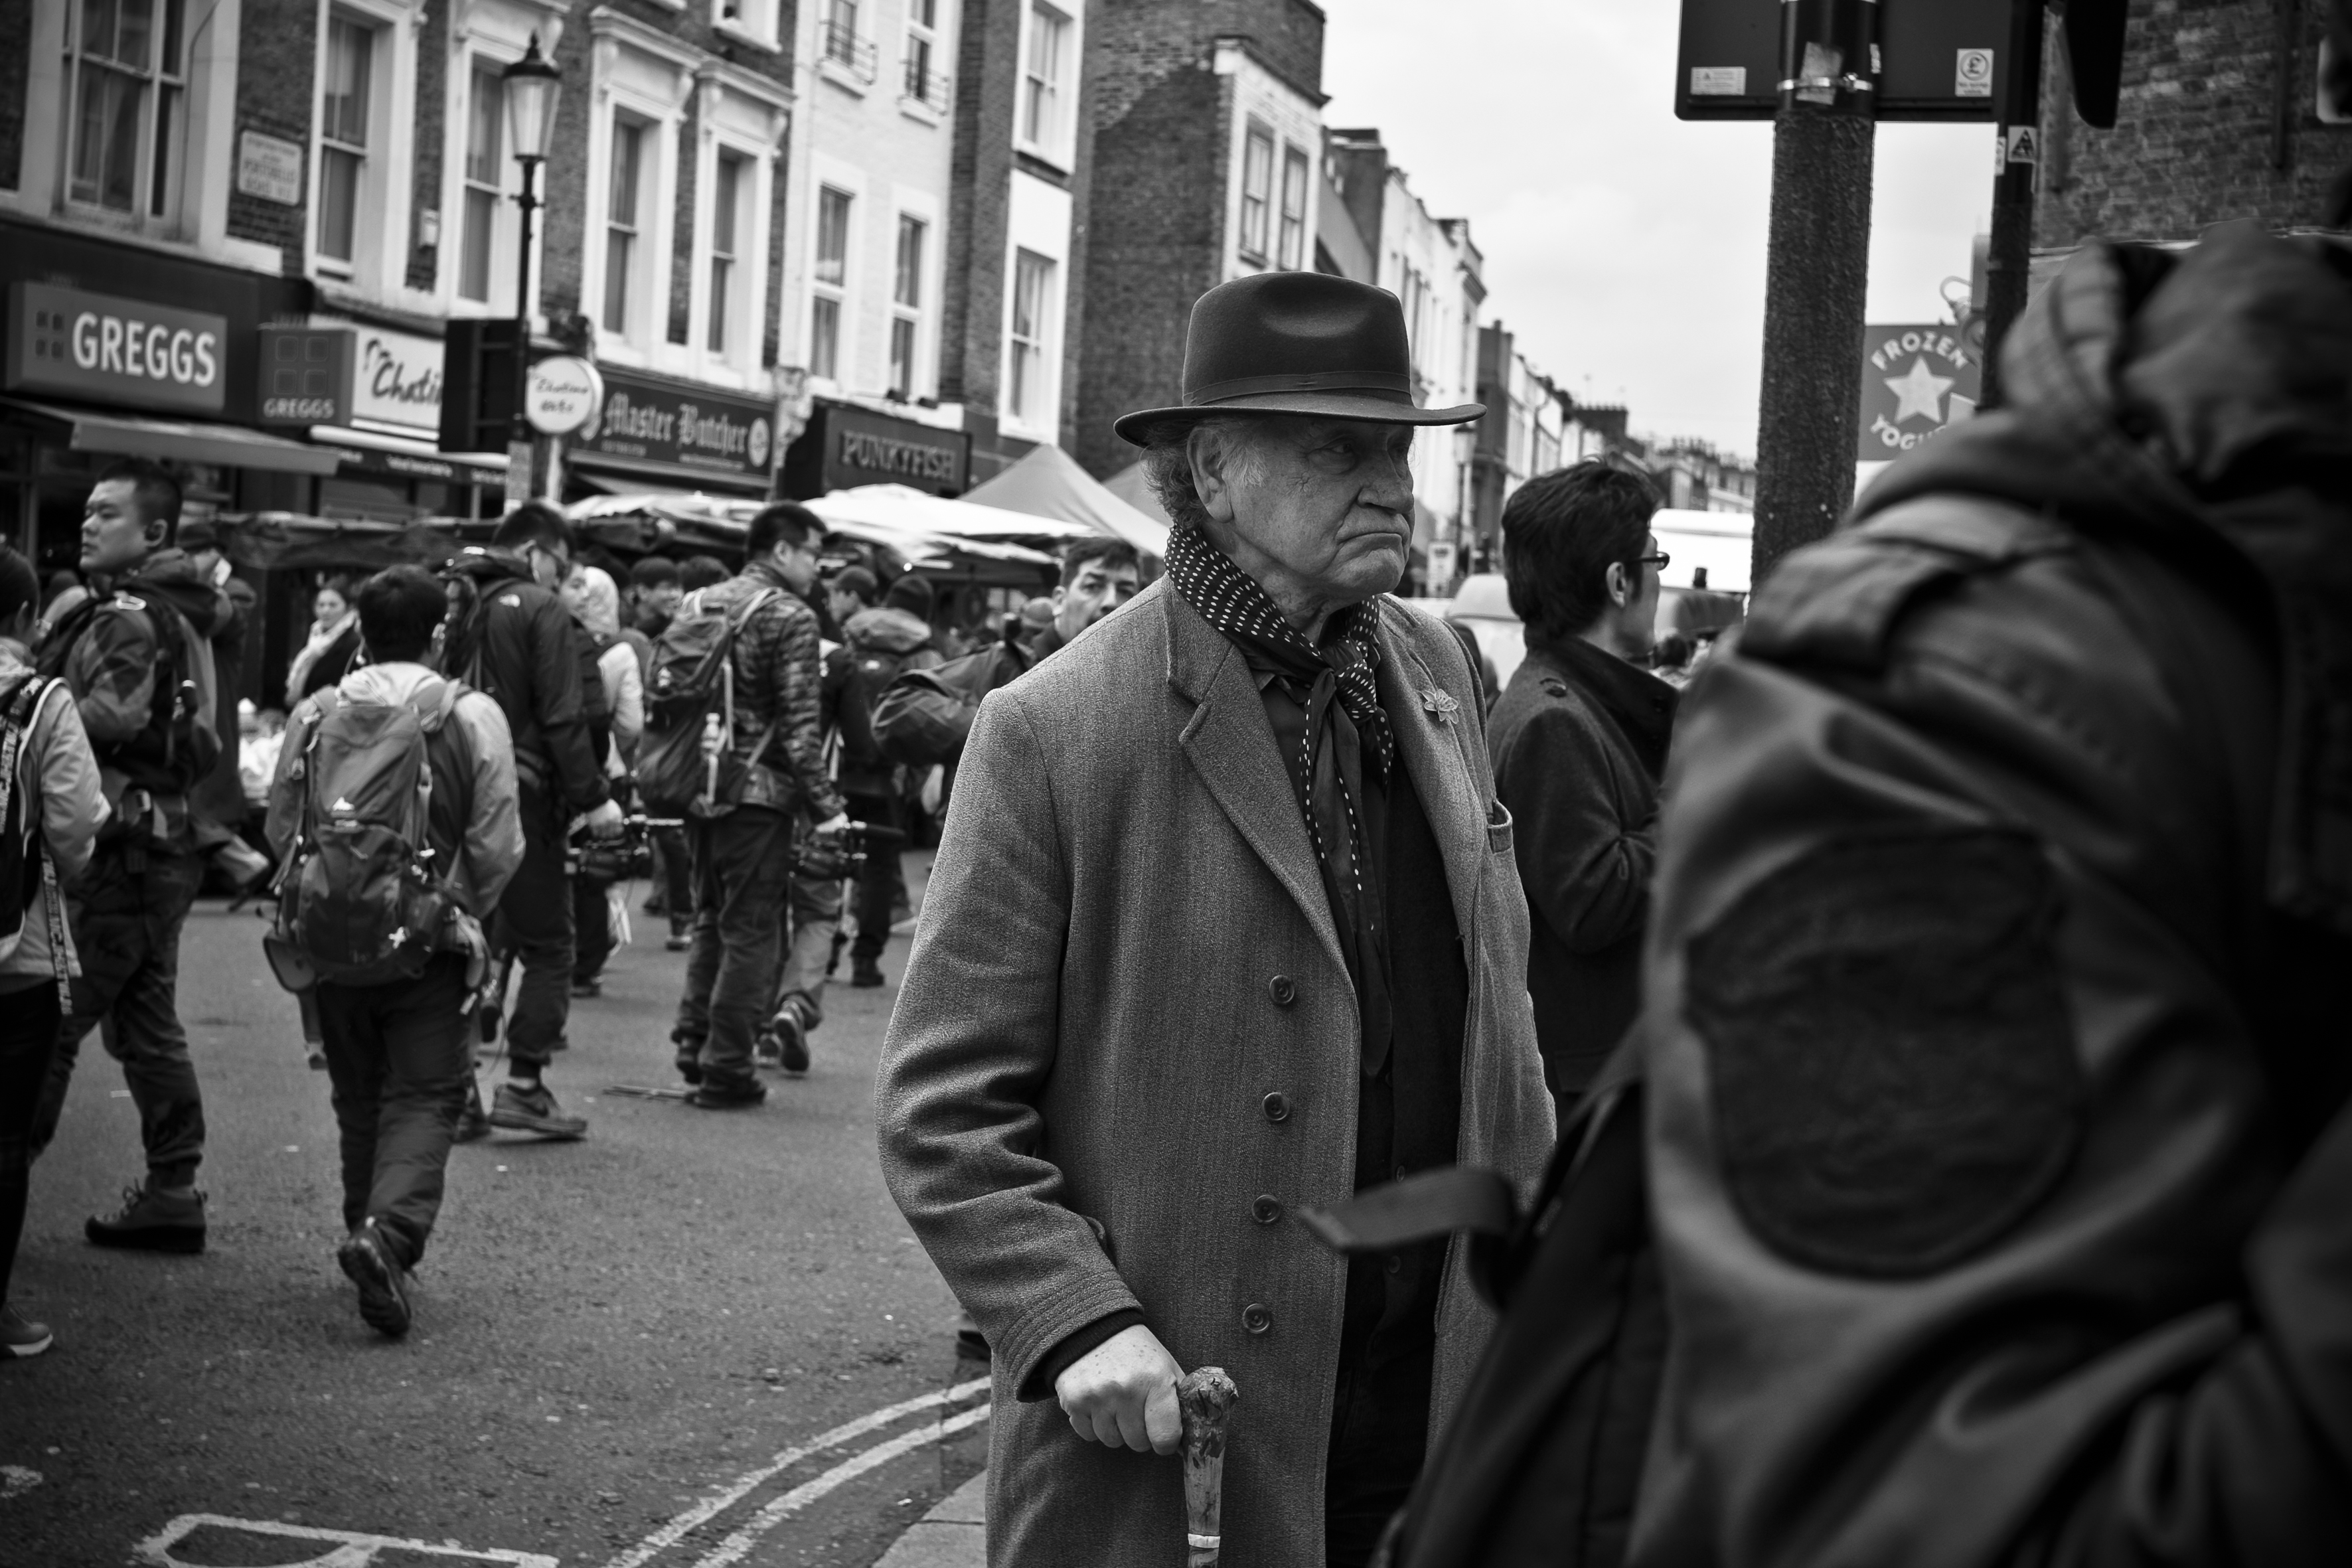
person, black and white, people, road, street, urban, crowd, travel, fujifilm, market, monochrome, uk, england, bw, blackandwhite, blackwhite, london, infrastructure, ngc, noiretblanc, fuji, demonstration, fujixt1, fujix, nottinghill, monochrome photography